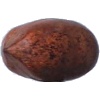
Label: nut_pecan